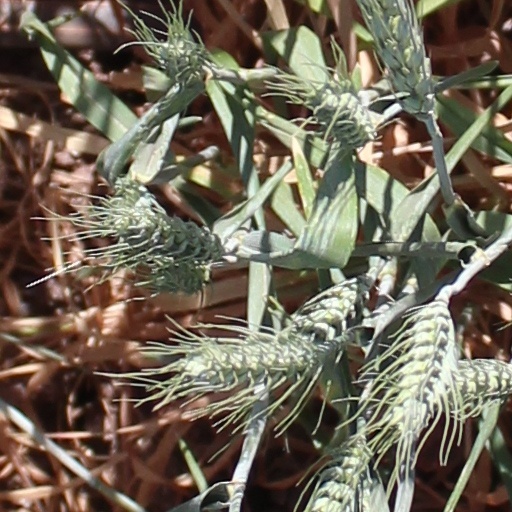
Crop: wheat